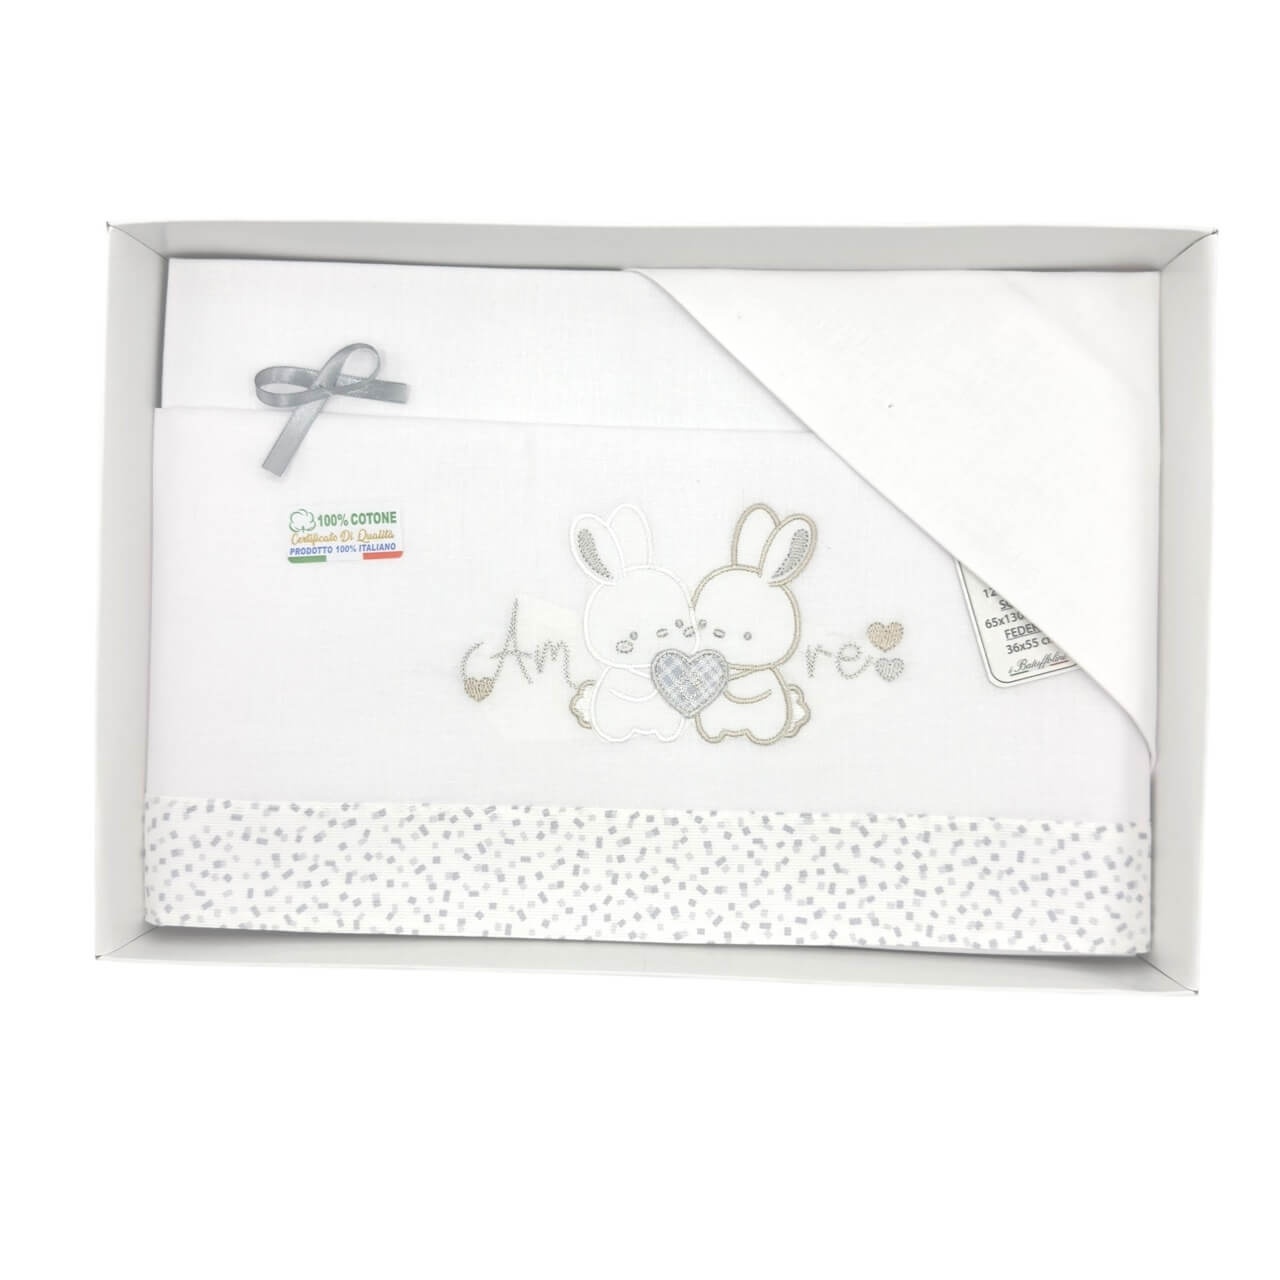
Completo Culla/Lettino Batuffolini 100% Cotone
Colorato completo in puro cotone, misura adatta alla culla o alla carrozzina, ricamato con deliziosi soggetti. Comprende il lenzuolo di sotto (130x65x18 cm), il lenzuolo di sopra (180x120 cm) ed una federa (55x36 cm). Batuffolini è sinonimo di biancheria per neonato e prima infanzia e si contraddistingue per la sicurezza e la qualità dei suoi prodotti. Tessuto in 100% cotone Il lavaggio può essere effettuato a mano o in lavatrice ad una temperatura massima che non superi i 40°C. Risciacquo ed azione meccanica normali. Non candeggiare Marchio: Batuffolini
Brand: Batuffolini
Category: Furniture > Baby & Toddler Furniture > Cribs & Toddler Beds > Bunk Toddler Beds